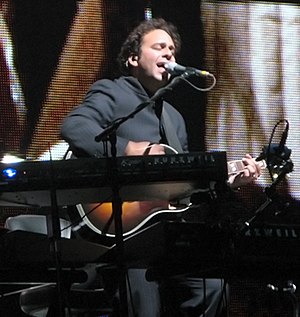
Jon Carin
Jon Carin er en amerikansk musiker. Han spiller keyboard, guitar, trommer, bas og er producer. Har både samarbejdet med Roger Waters på dennes solo-tour, de resterende medlemmer af Pink Floyd og med David Gilmour på dennes solo-tour.